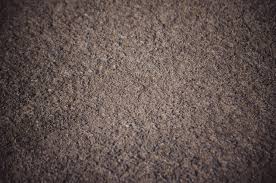
Soil type: Black Soil